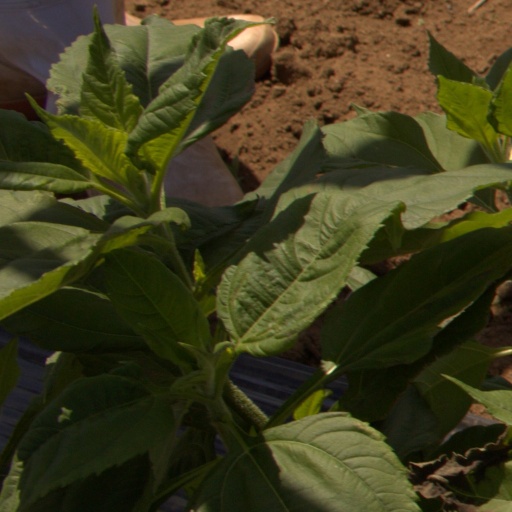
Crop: Jerusalem artichoke